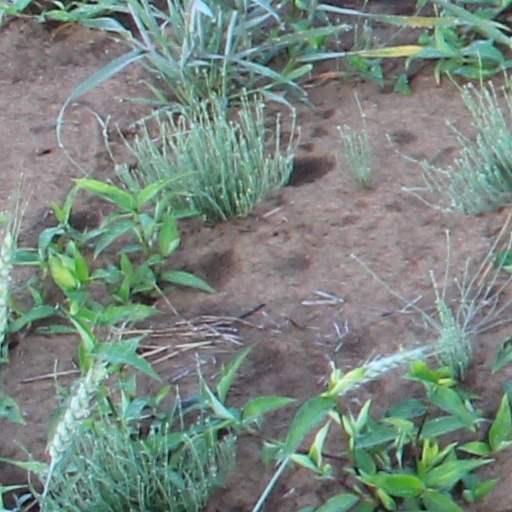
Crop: wheat